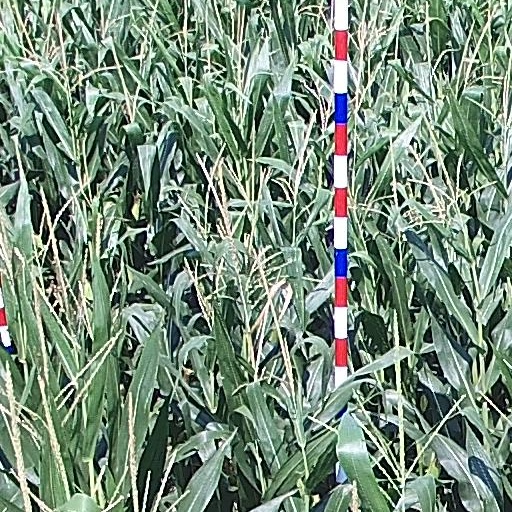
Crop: maize; corn